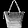
Label: Bag